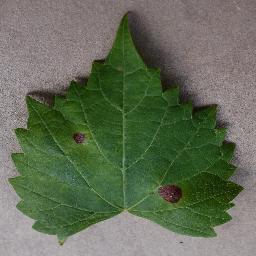
Label: Grape___Black_rot